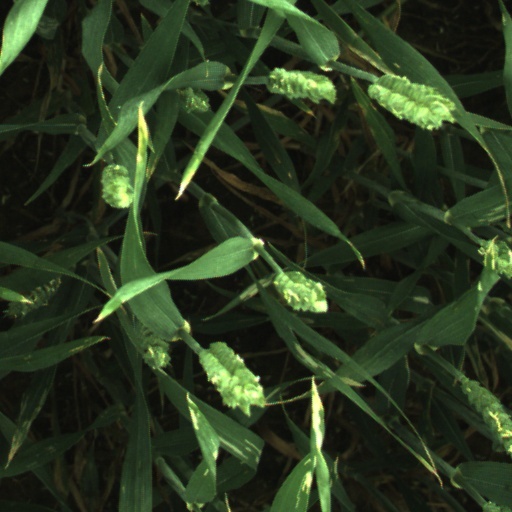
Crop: wheat